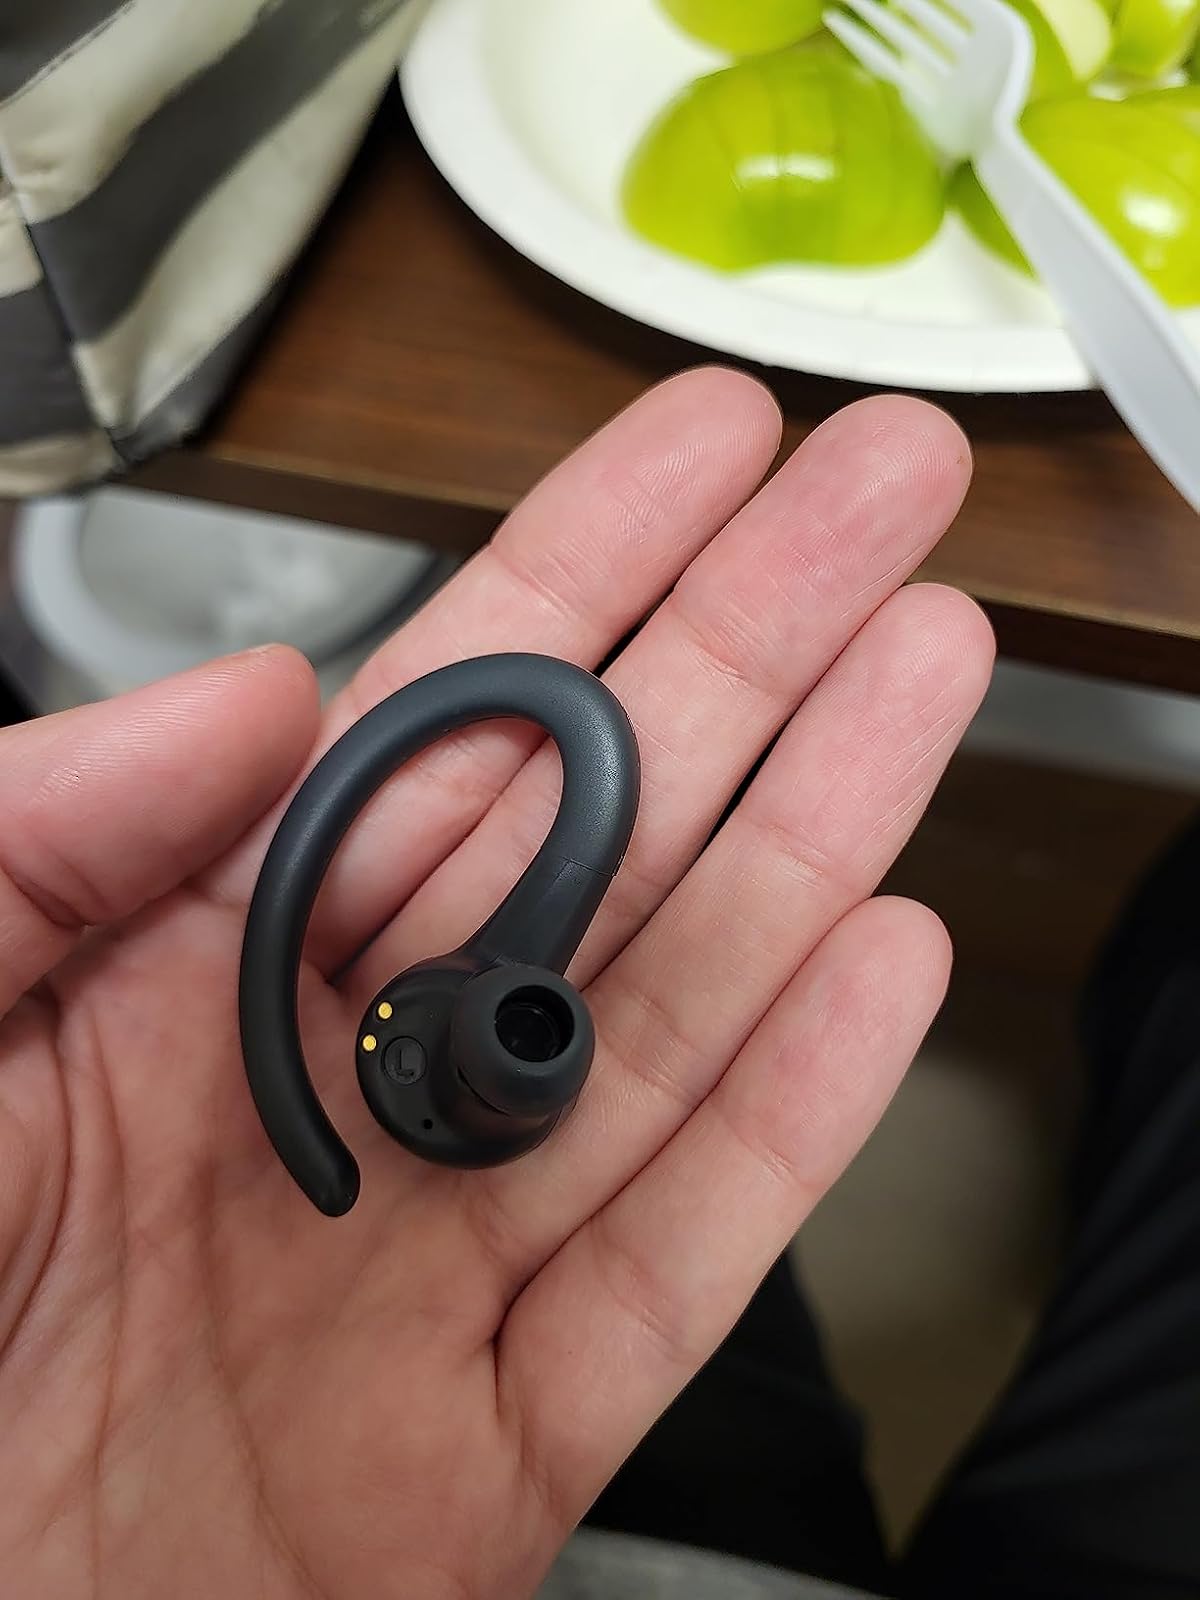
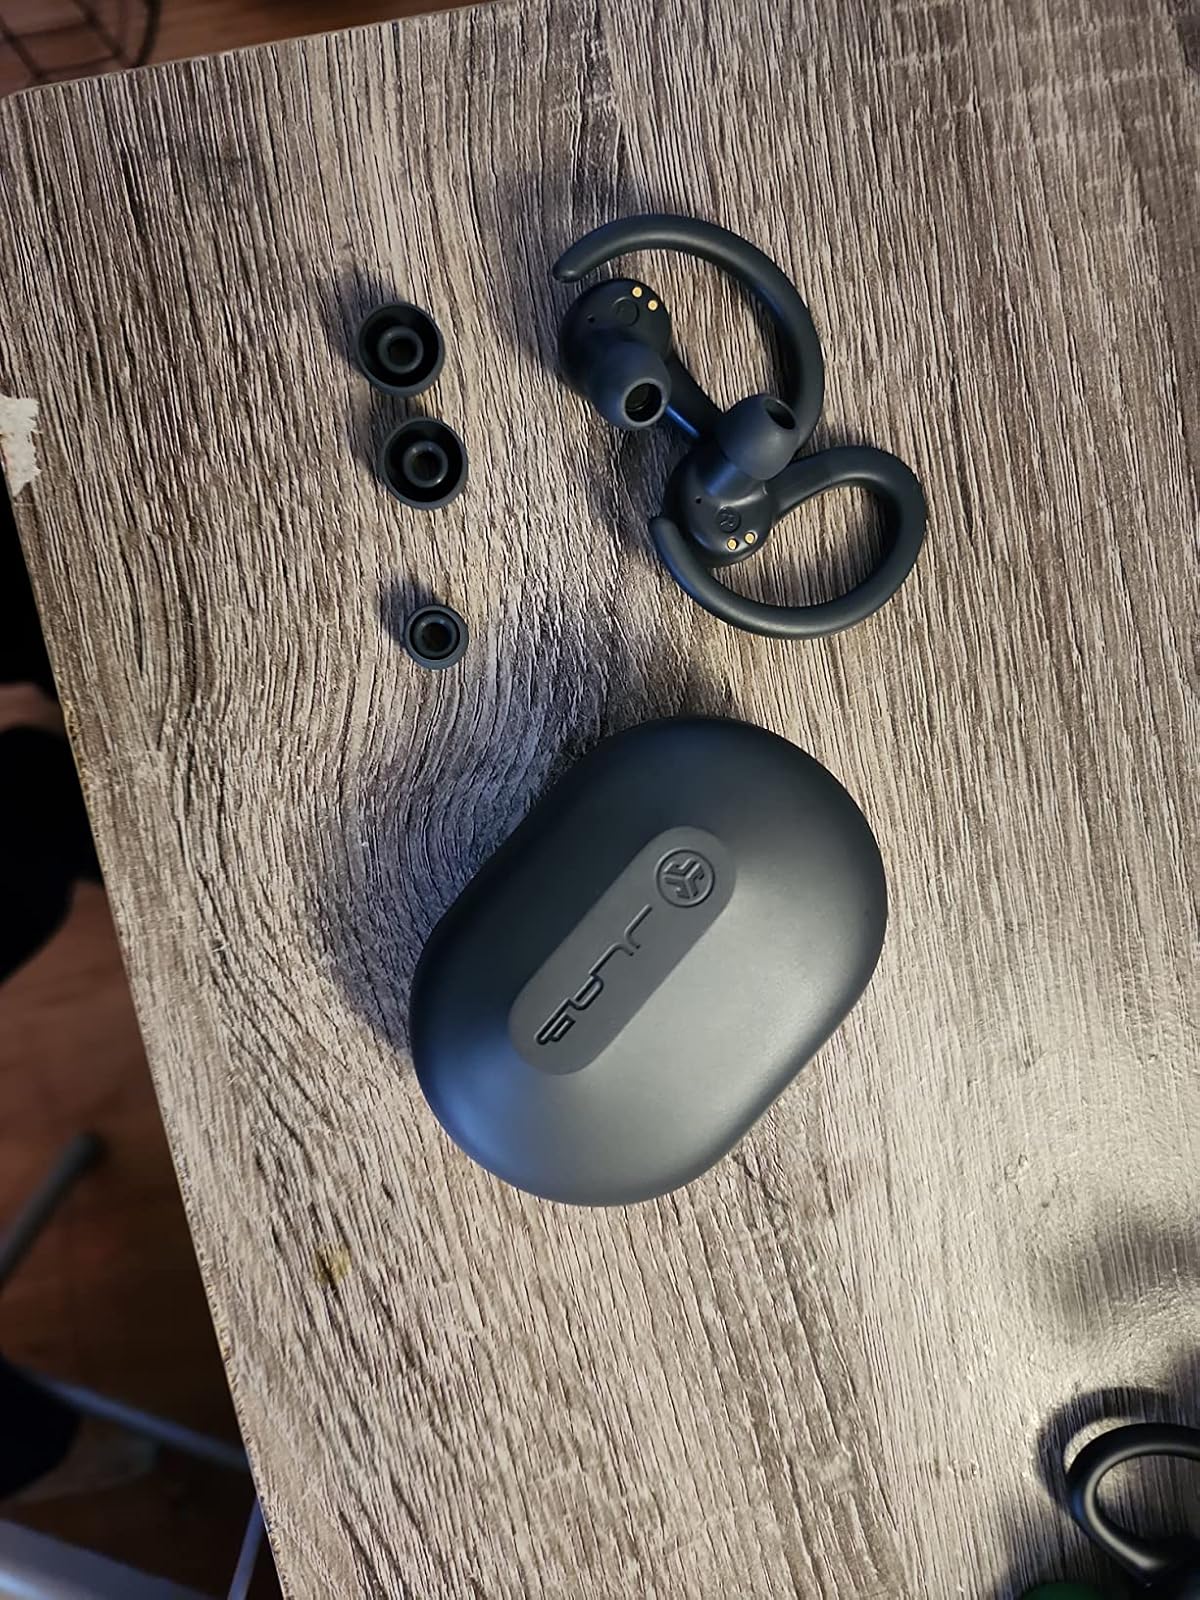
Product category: earbuds
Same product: yes